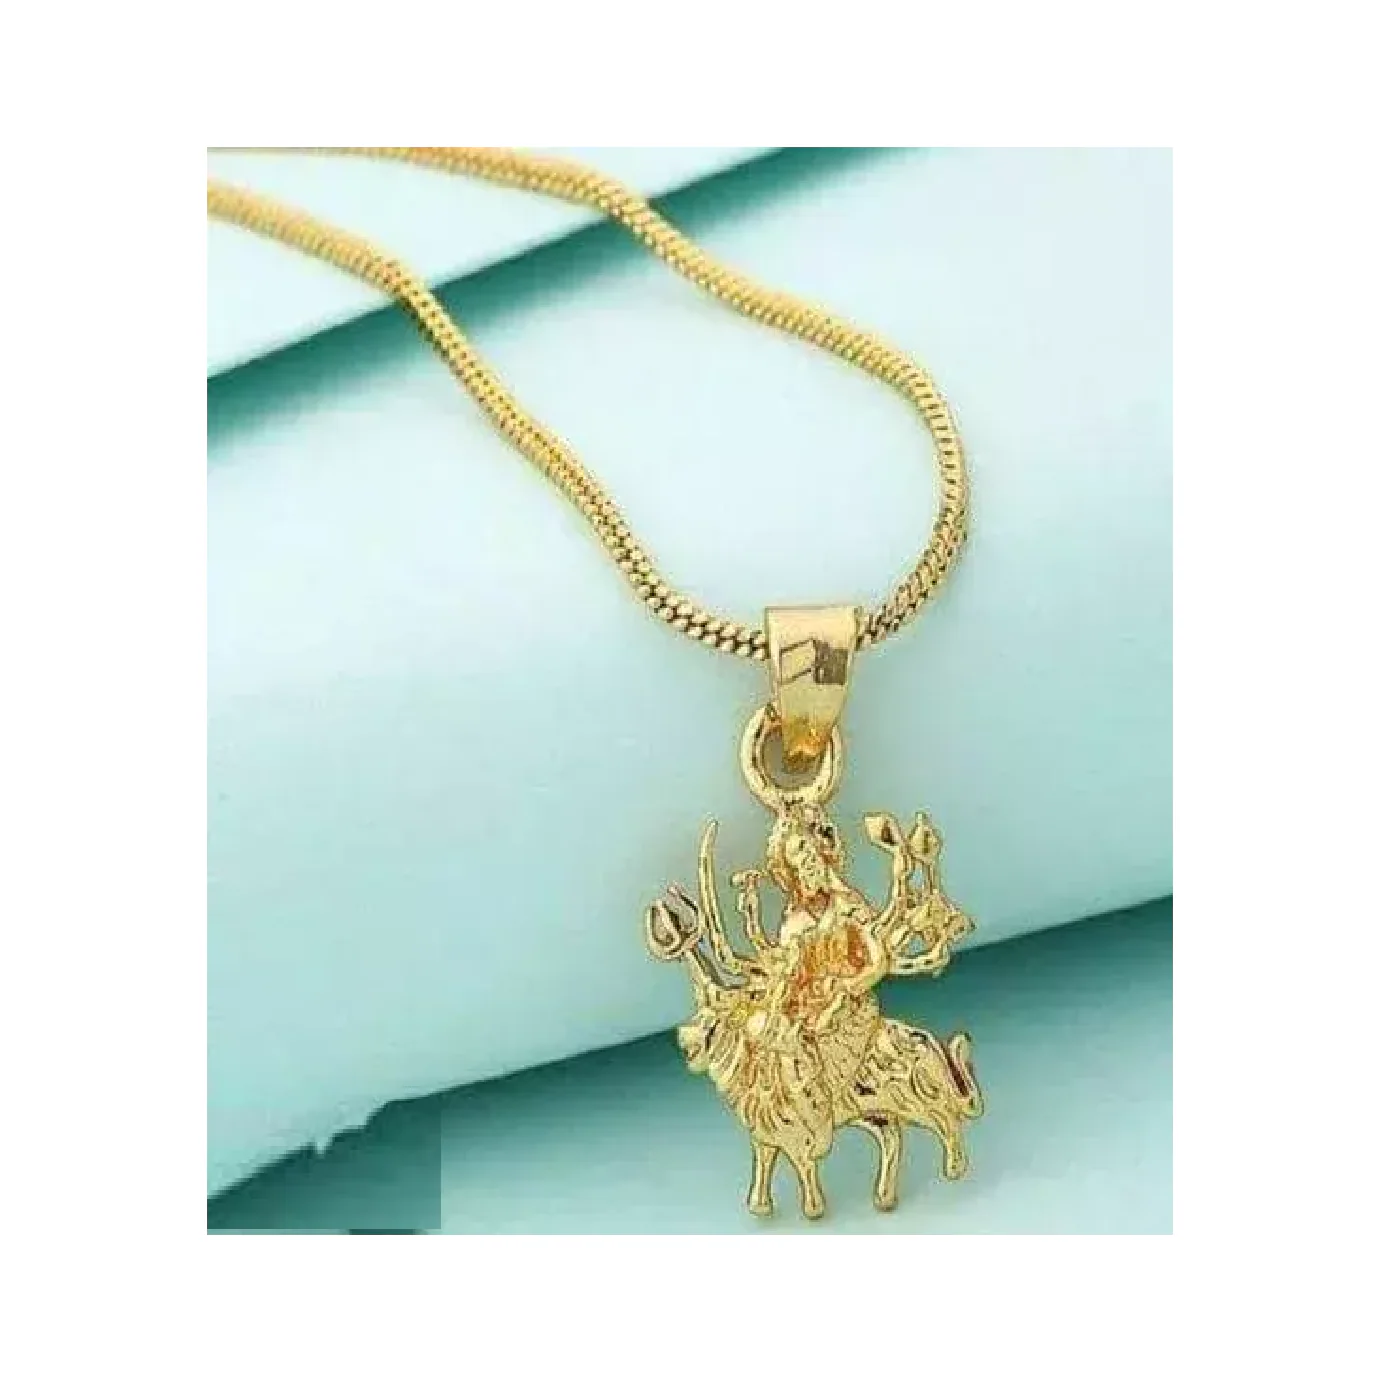
URWA Sizzling Chunky Women Gold Plated Necklaces & Chains
Type: Necklaces & Pendants
Brand: URWA
Price: Rs. 265
 An Attractive Fashionable Design With Stylish, Trendy And Charming Jewelry For Girls And Women. This Jewellery is a must In your Collection.Perfect for gifting & wearing on every occasion (eg. marriage, birthday and anniversary) and buying for investment purpose.
Features: Pack of : 1,Base Metal : Brass & Copper,Plating : Gold Plated,Stone Type : Artificial Stones & Beads,Sizing : Adjustable